1961 Goldsboro B-52 crash

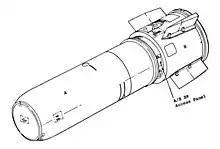
Diagram of the external features of a Mark 39 nuclear bomb, with the warhead compartment labeled as "A" and the parachute pack labeled as "B". The location of the access panel for the Arm/Safe Switch is indicated at the rear of the bomb, before the parachute pack. On the top of the parachute pack is the compartment from which the arming rods would be withdrawn. On the nose would be written: "REJECT IF DENTED OR DEFORMED".

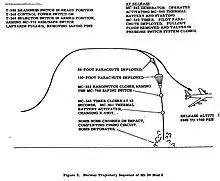
The "normal trajectory sequence" for the use of a Mark 39 Mod 2 nuclear bomb, indicating the arming sequence under normal (non-accident) nuclear weapons use conditions.

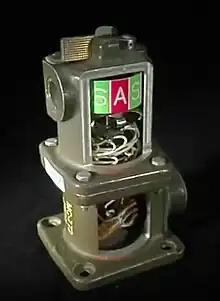
An image of the MC-772 Arm/Safe Switch of the same kind used in the Mk 39 Mod 2 nuclear bombs involved in the 1961 Goldsboro accident.

The two bombs involved in the Goldsboro accident were Mark 39 Mod 2 thermonuclear weapons with a maximum predicted yield of 3.8 megatons of TNT equivalent. Like all Teller-Ulam design thermonuclear weapons, its warhead consisted of two distinct parts ("stages"), the "primary" (a mostly-fission weapon which initiates the detonation) and the "secondary" (the portion of the weapon that, under the influence of the energy released by the "primary," undergoes a nuclear fusion reaction and also produces additional nuclear fission reactions). In the case of the Mark 39 Mod 2, the "primary" was also boosted, meaning that at the moment of detonation a gaseous mix of deuterium and tritium was injected into its core, which would generate fusion reactions at the moment of detonation, producing neutrons that would increase the efficiency of the "primary". The pit of the primary was entirely composed of enriched uranium ("all-oralloy"), with no plutonium, and was a sealed-pit, meaning that it was fully-assembled at all times. The Mark 39 Mod 2 warhead was itself enclosed in a gravity bomb casing which had a compartment containing a drogue parachute that both allowed the aircraft dropping it to move to a safe distance, and allowed it to be detonated on the surface by a contact fuze without risk of the weapon breaking on contact with the ground. The weight of the assembled bomb was between .